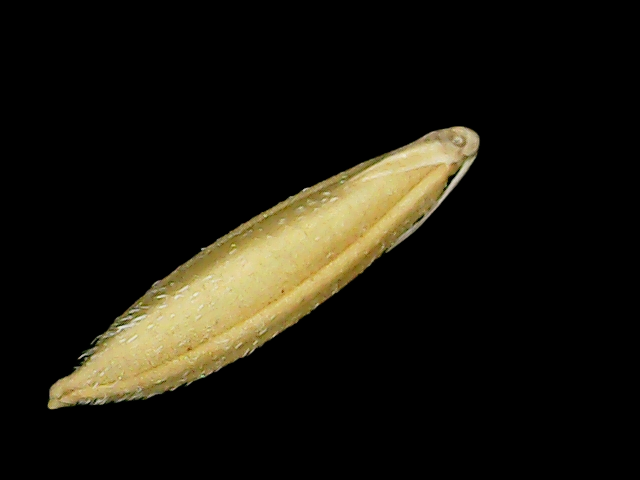
Rice variety: Binadhan11